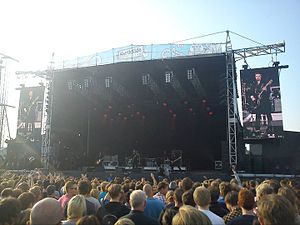
Northside Festival
NorthSide er en kommerciel dansk musikfestival, der siden 2010 er blevet afholdt i udkanten af Aarhus ved Søren Frichsvej/Huginsvej i Åbyhøj.